Clowance Wood

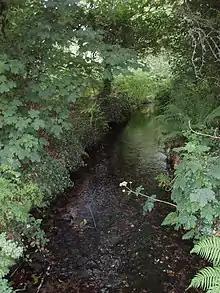
A stream near Clowance Wood

Clowance Wood is a hamlet in the civil parish of Crowan (where the 2011 census population was included